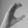
ASL letter: C